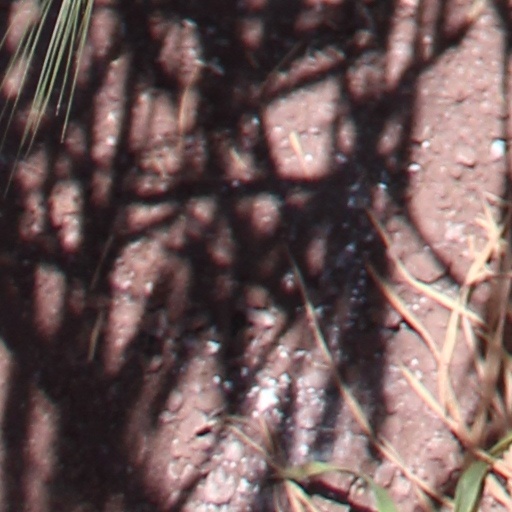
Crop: wheat